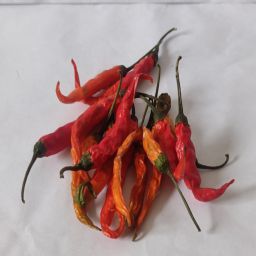
Crop: Chile Pepper
Quality: Dried